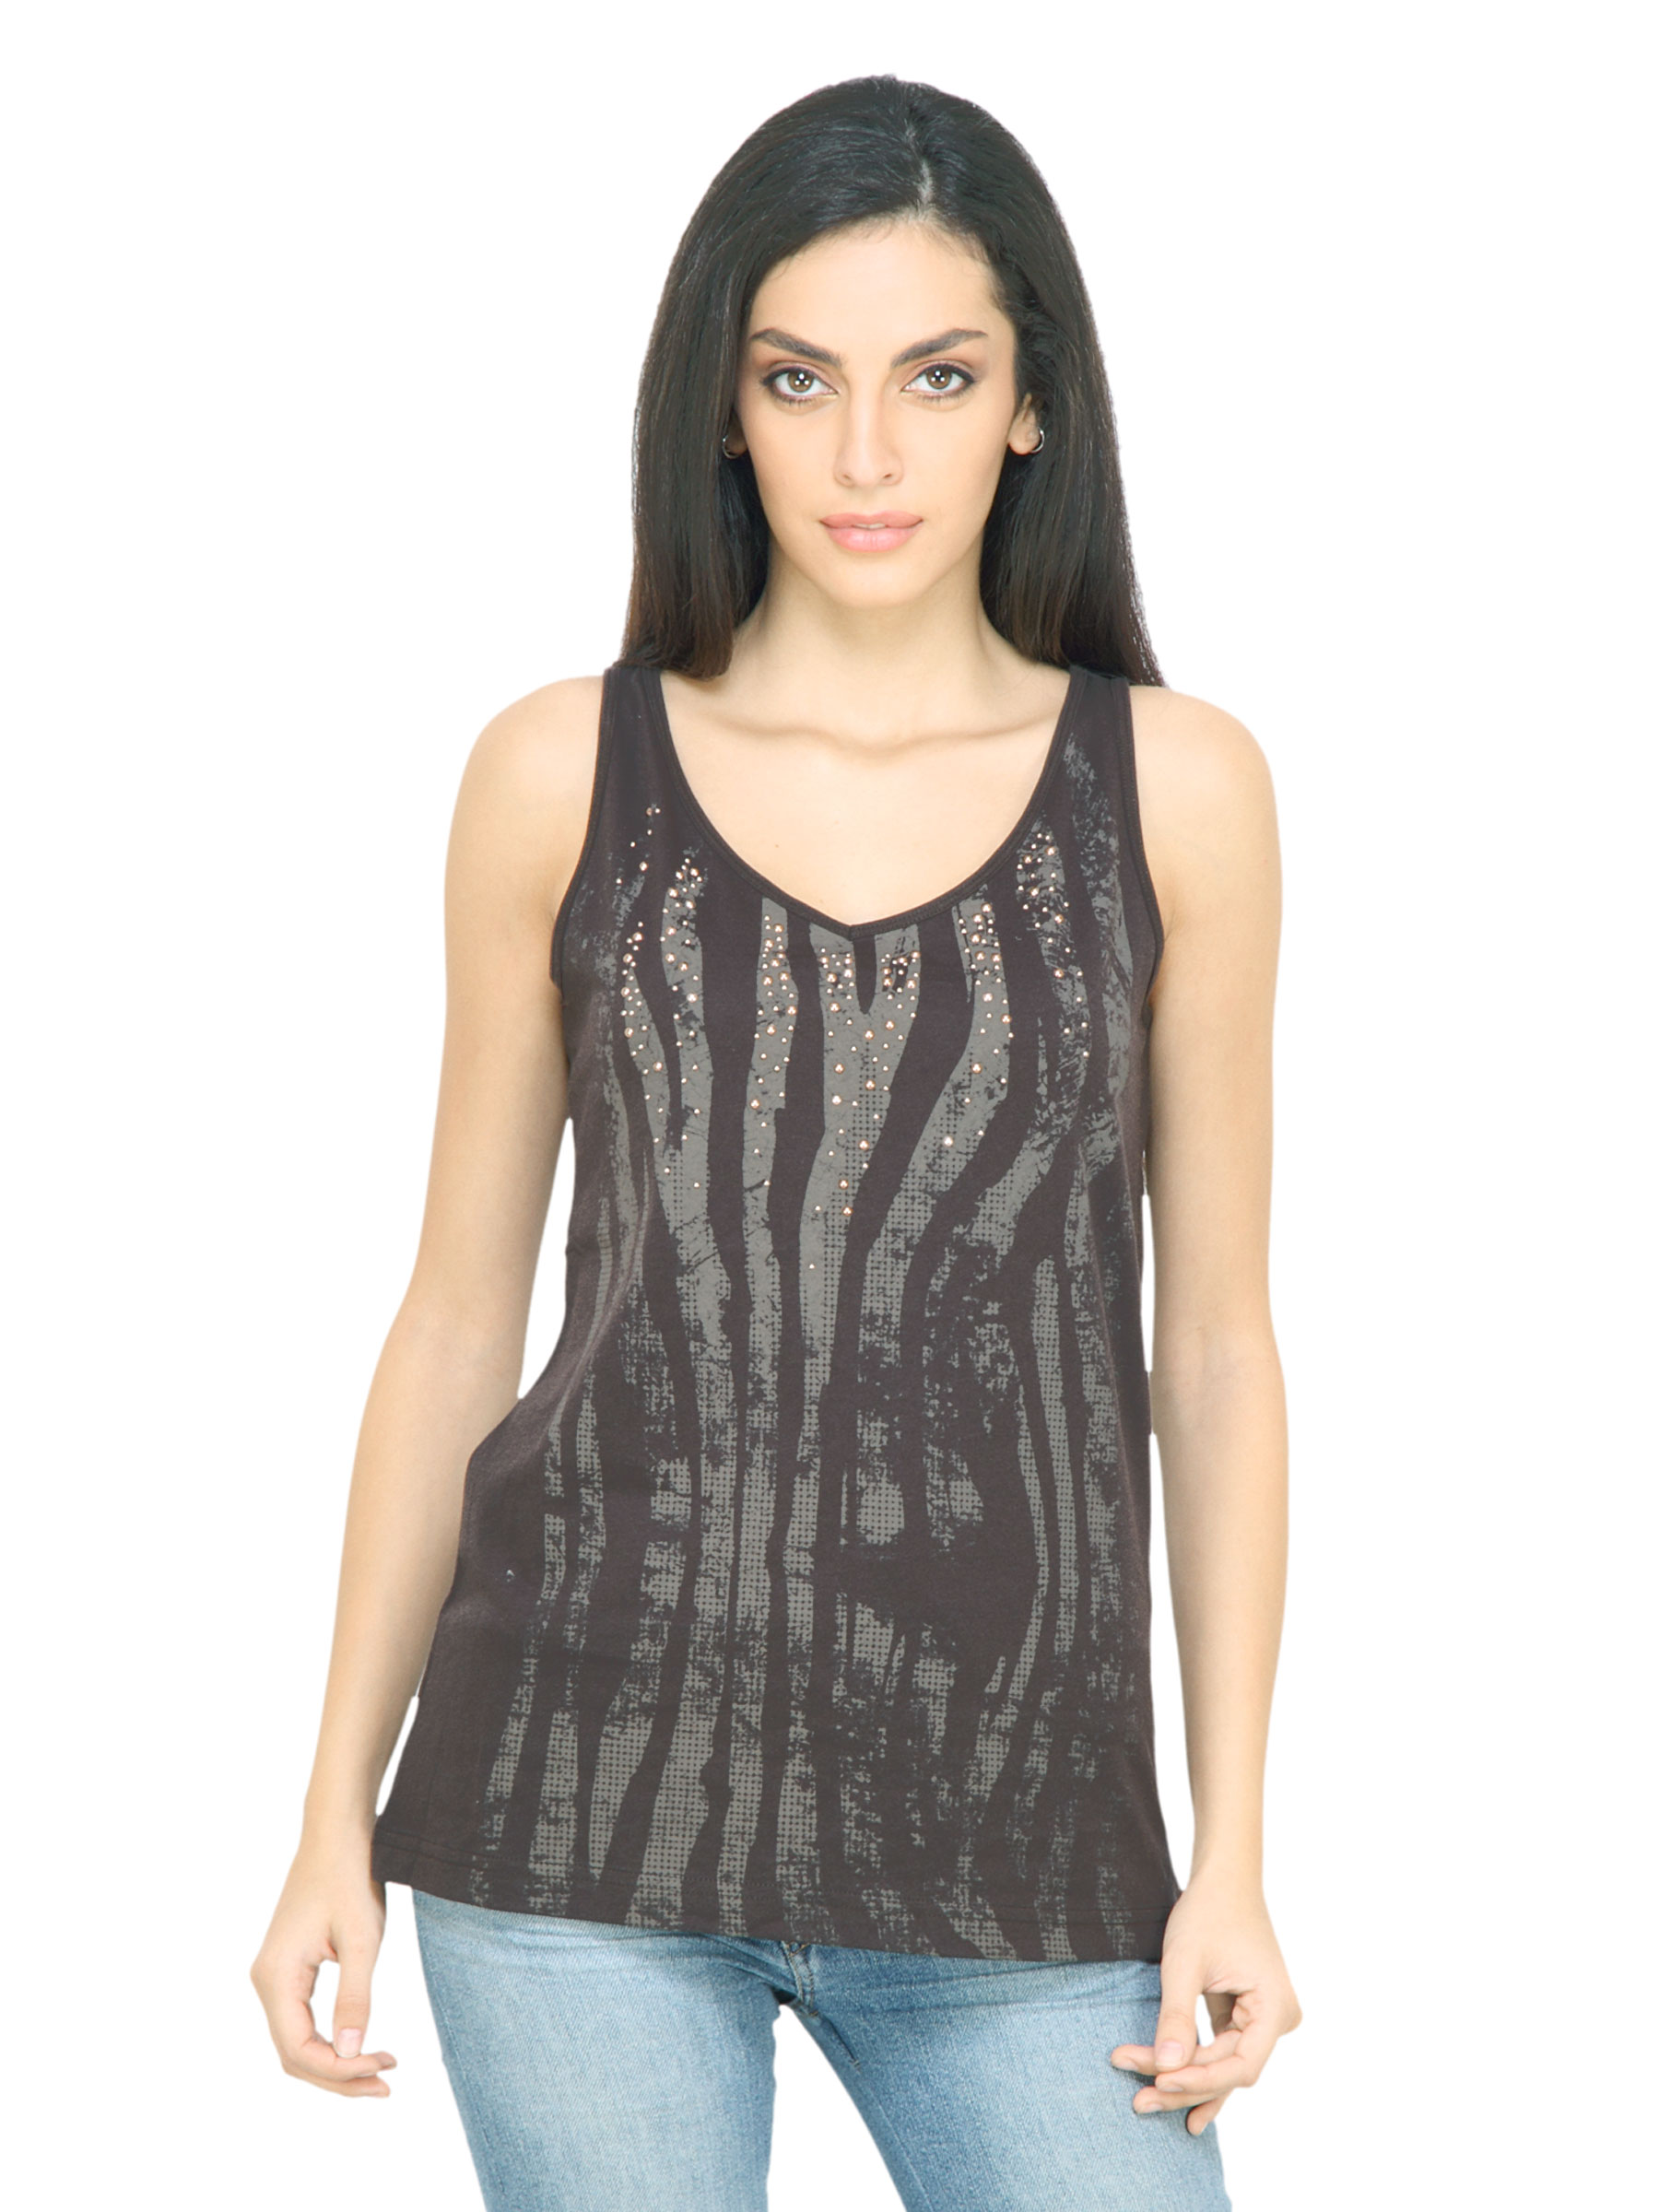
s.Oliver Women Printed Brown Top
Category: Apparel / Topwear / Tops
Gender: Women
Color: Brown
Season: Fall 2011
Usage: Casual